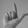
ASL letter: L